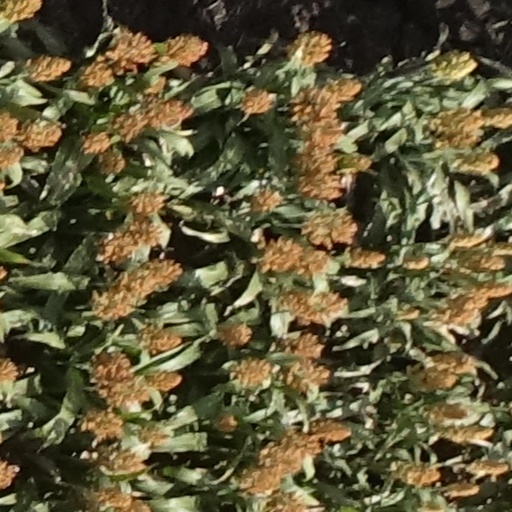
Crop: sorghum